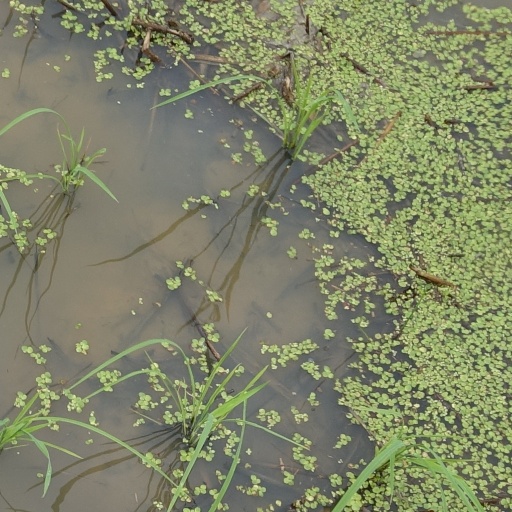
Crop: rice